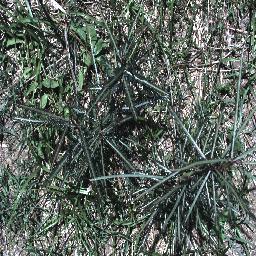
Label: parkinsonia